Gold Rush Country

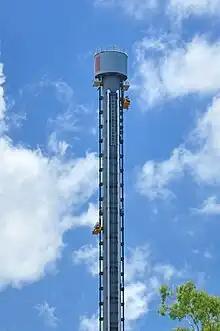
The Giant Drop

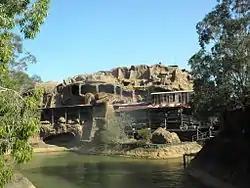
Eureka Mountain Mine Ride

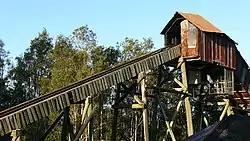
The final drop on the Log Ride.

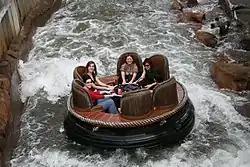

Gold Rush Country is currently home to the "Old Time Photos" store where you can purchase gold rush themed photographs. It was also formerly home to several of shopping and food and beverage outlets. Most outlets were closed in October 2016 after most of the area was closed and demolished as a result of the Thunder River Rapids incident. Prior to October 2016, Gold Rush Country featured: